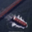
Label: ship